Hochtief

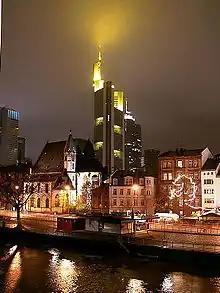
The Commerzbank Tower surpassed the Messeturm

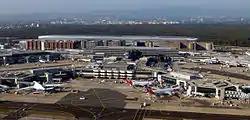
Frankfurt Airport

After the collapse in 1945, Hochtief lost both its international business and its branches in East Germany. Under the leadership of the new CEO, Artur Konrad, operations continued. One of the first major contracts was for a university hospital in Bonn, between 1946 and 1949. The introduction of the Deutsche Mark in 1948 and the beginning of the Wirtschaftswunder brought more new work.